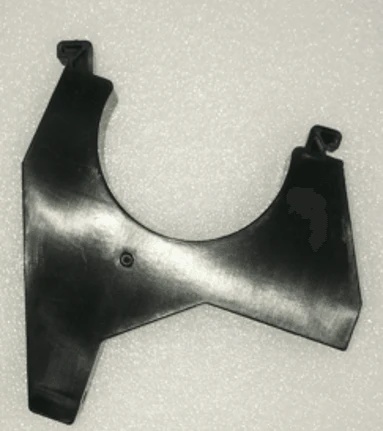
DJI Agras T50/T25 Impeller Pump Bracket
Compatible with DJI Agras T50/T25/T25P Sprayer Drone
Brand: DJI
Category: Cameras & Optics > Camera & Optic Accessories > Optic Accessories > Optics Bags & Cases > Drone Cases